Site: brandenburg
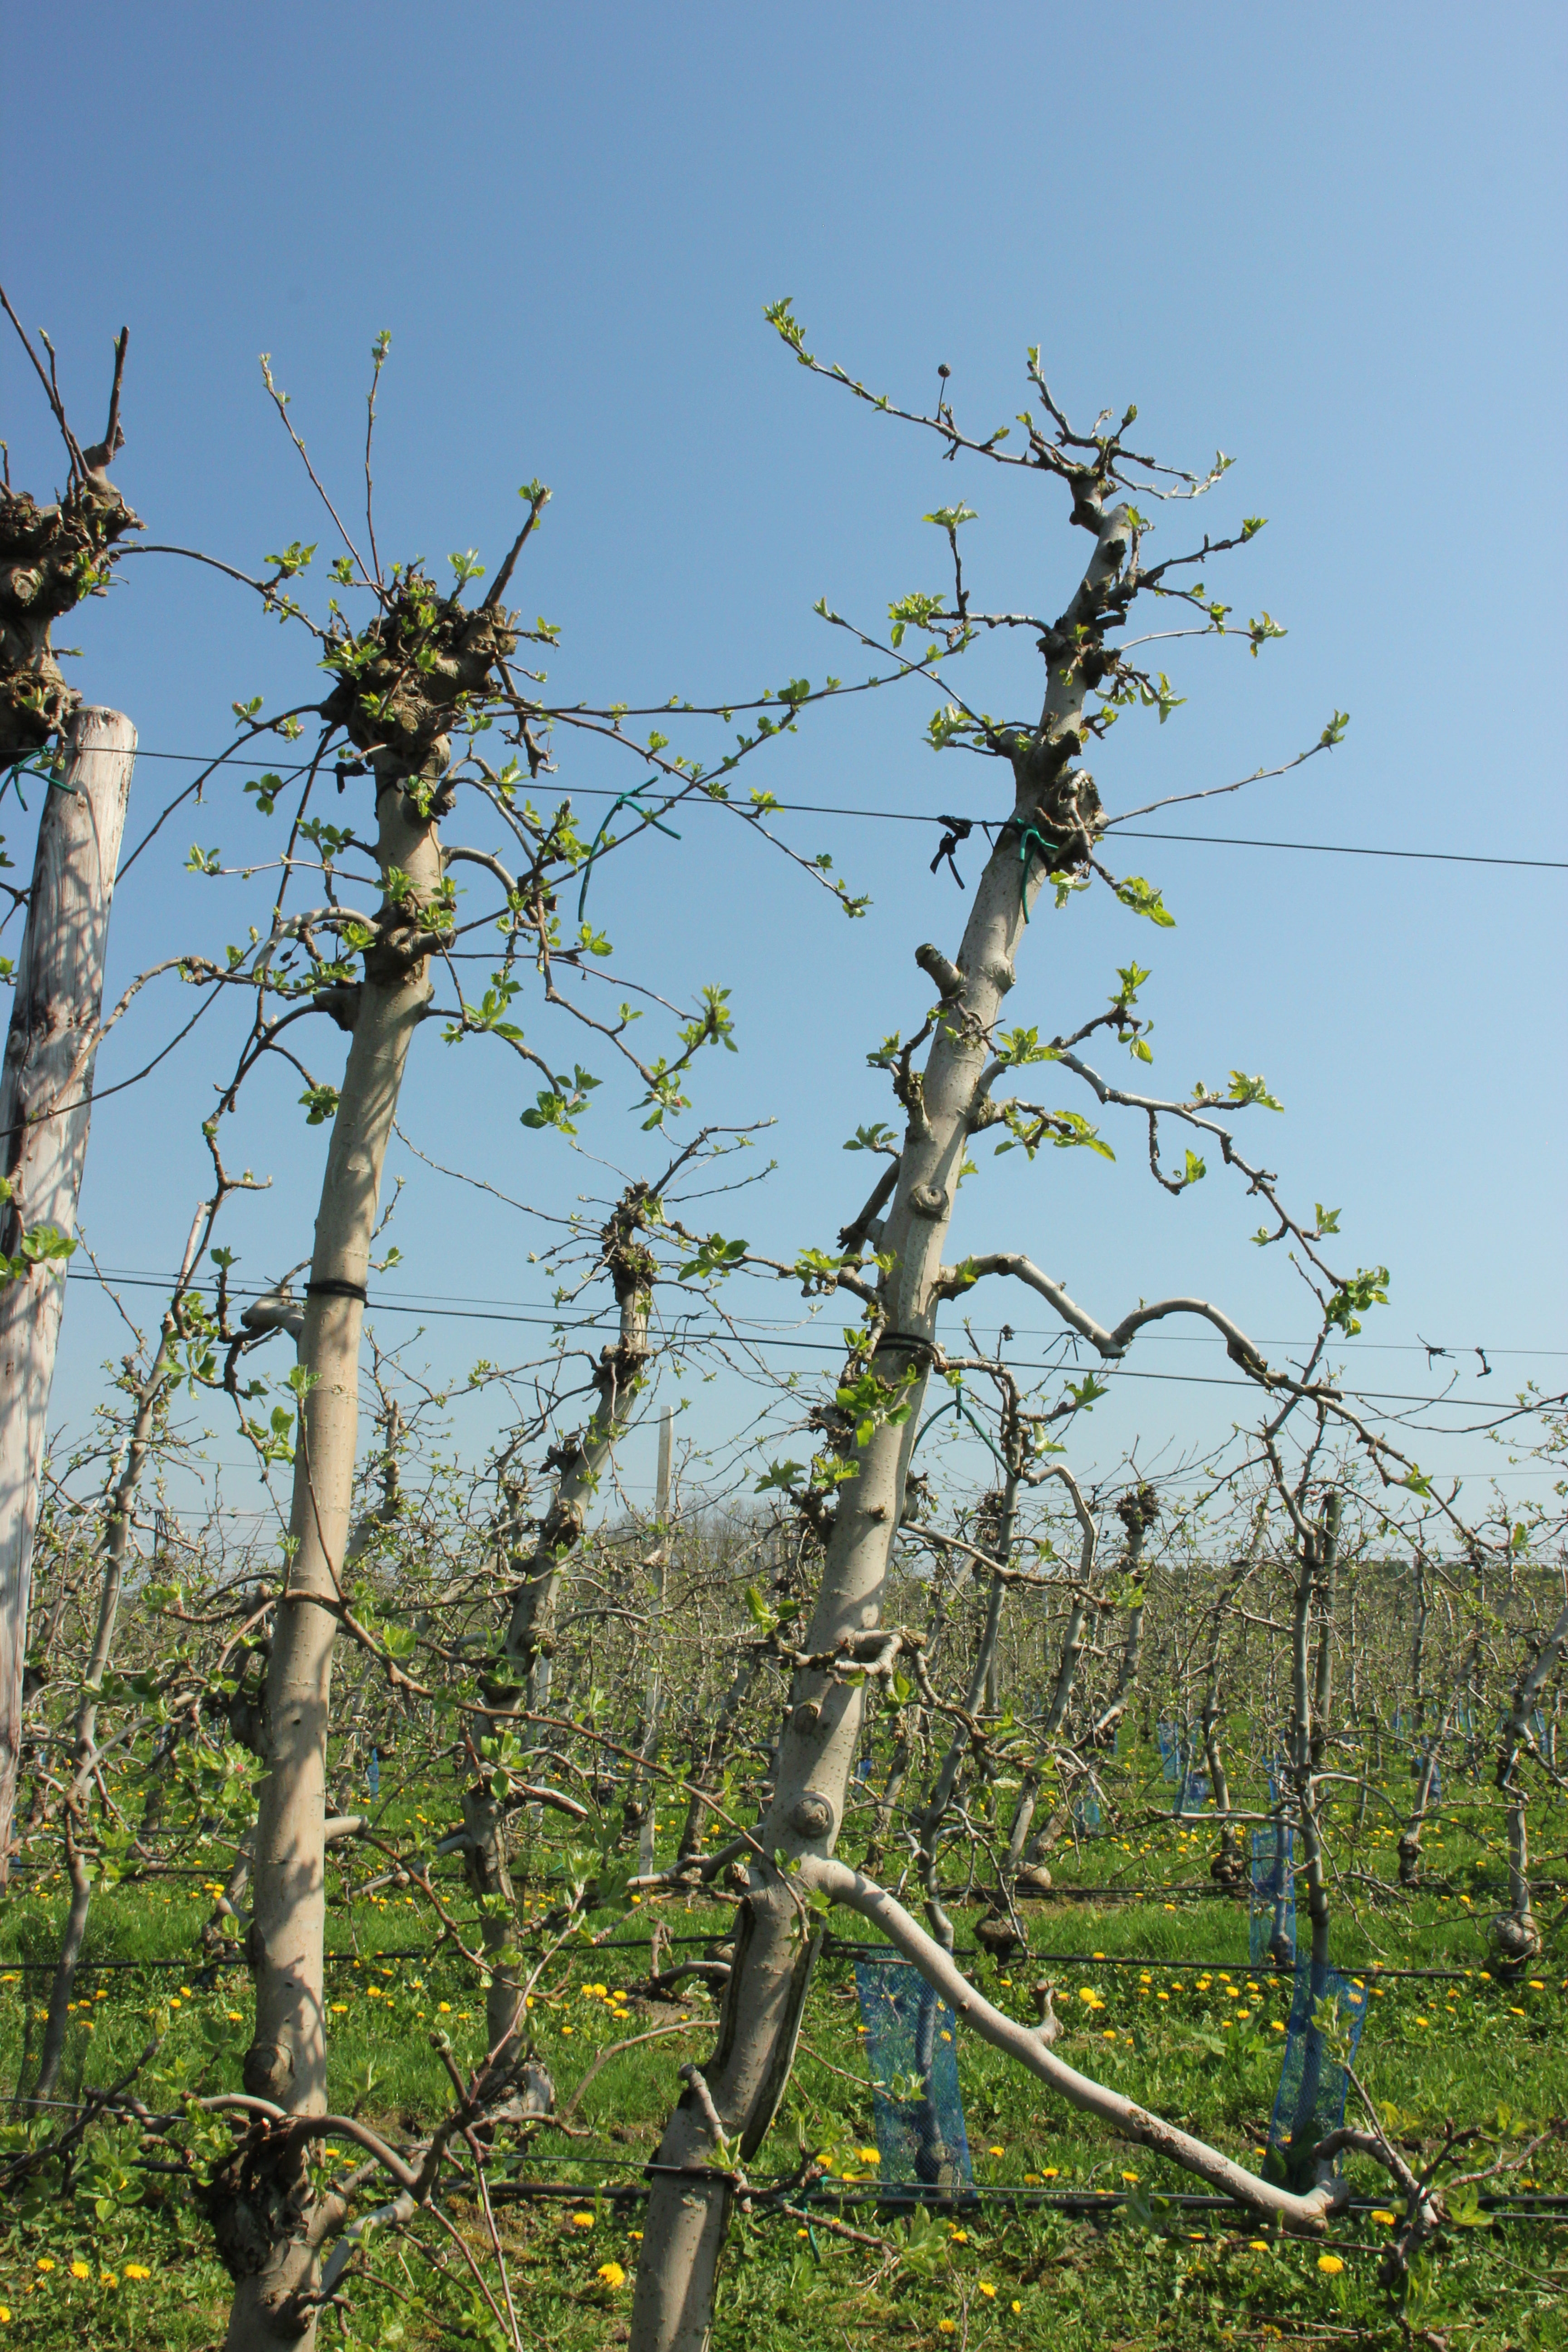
Growth stage (BBCH 56): Inflorescence emergence